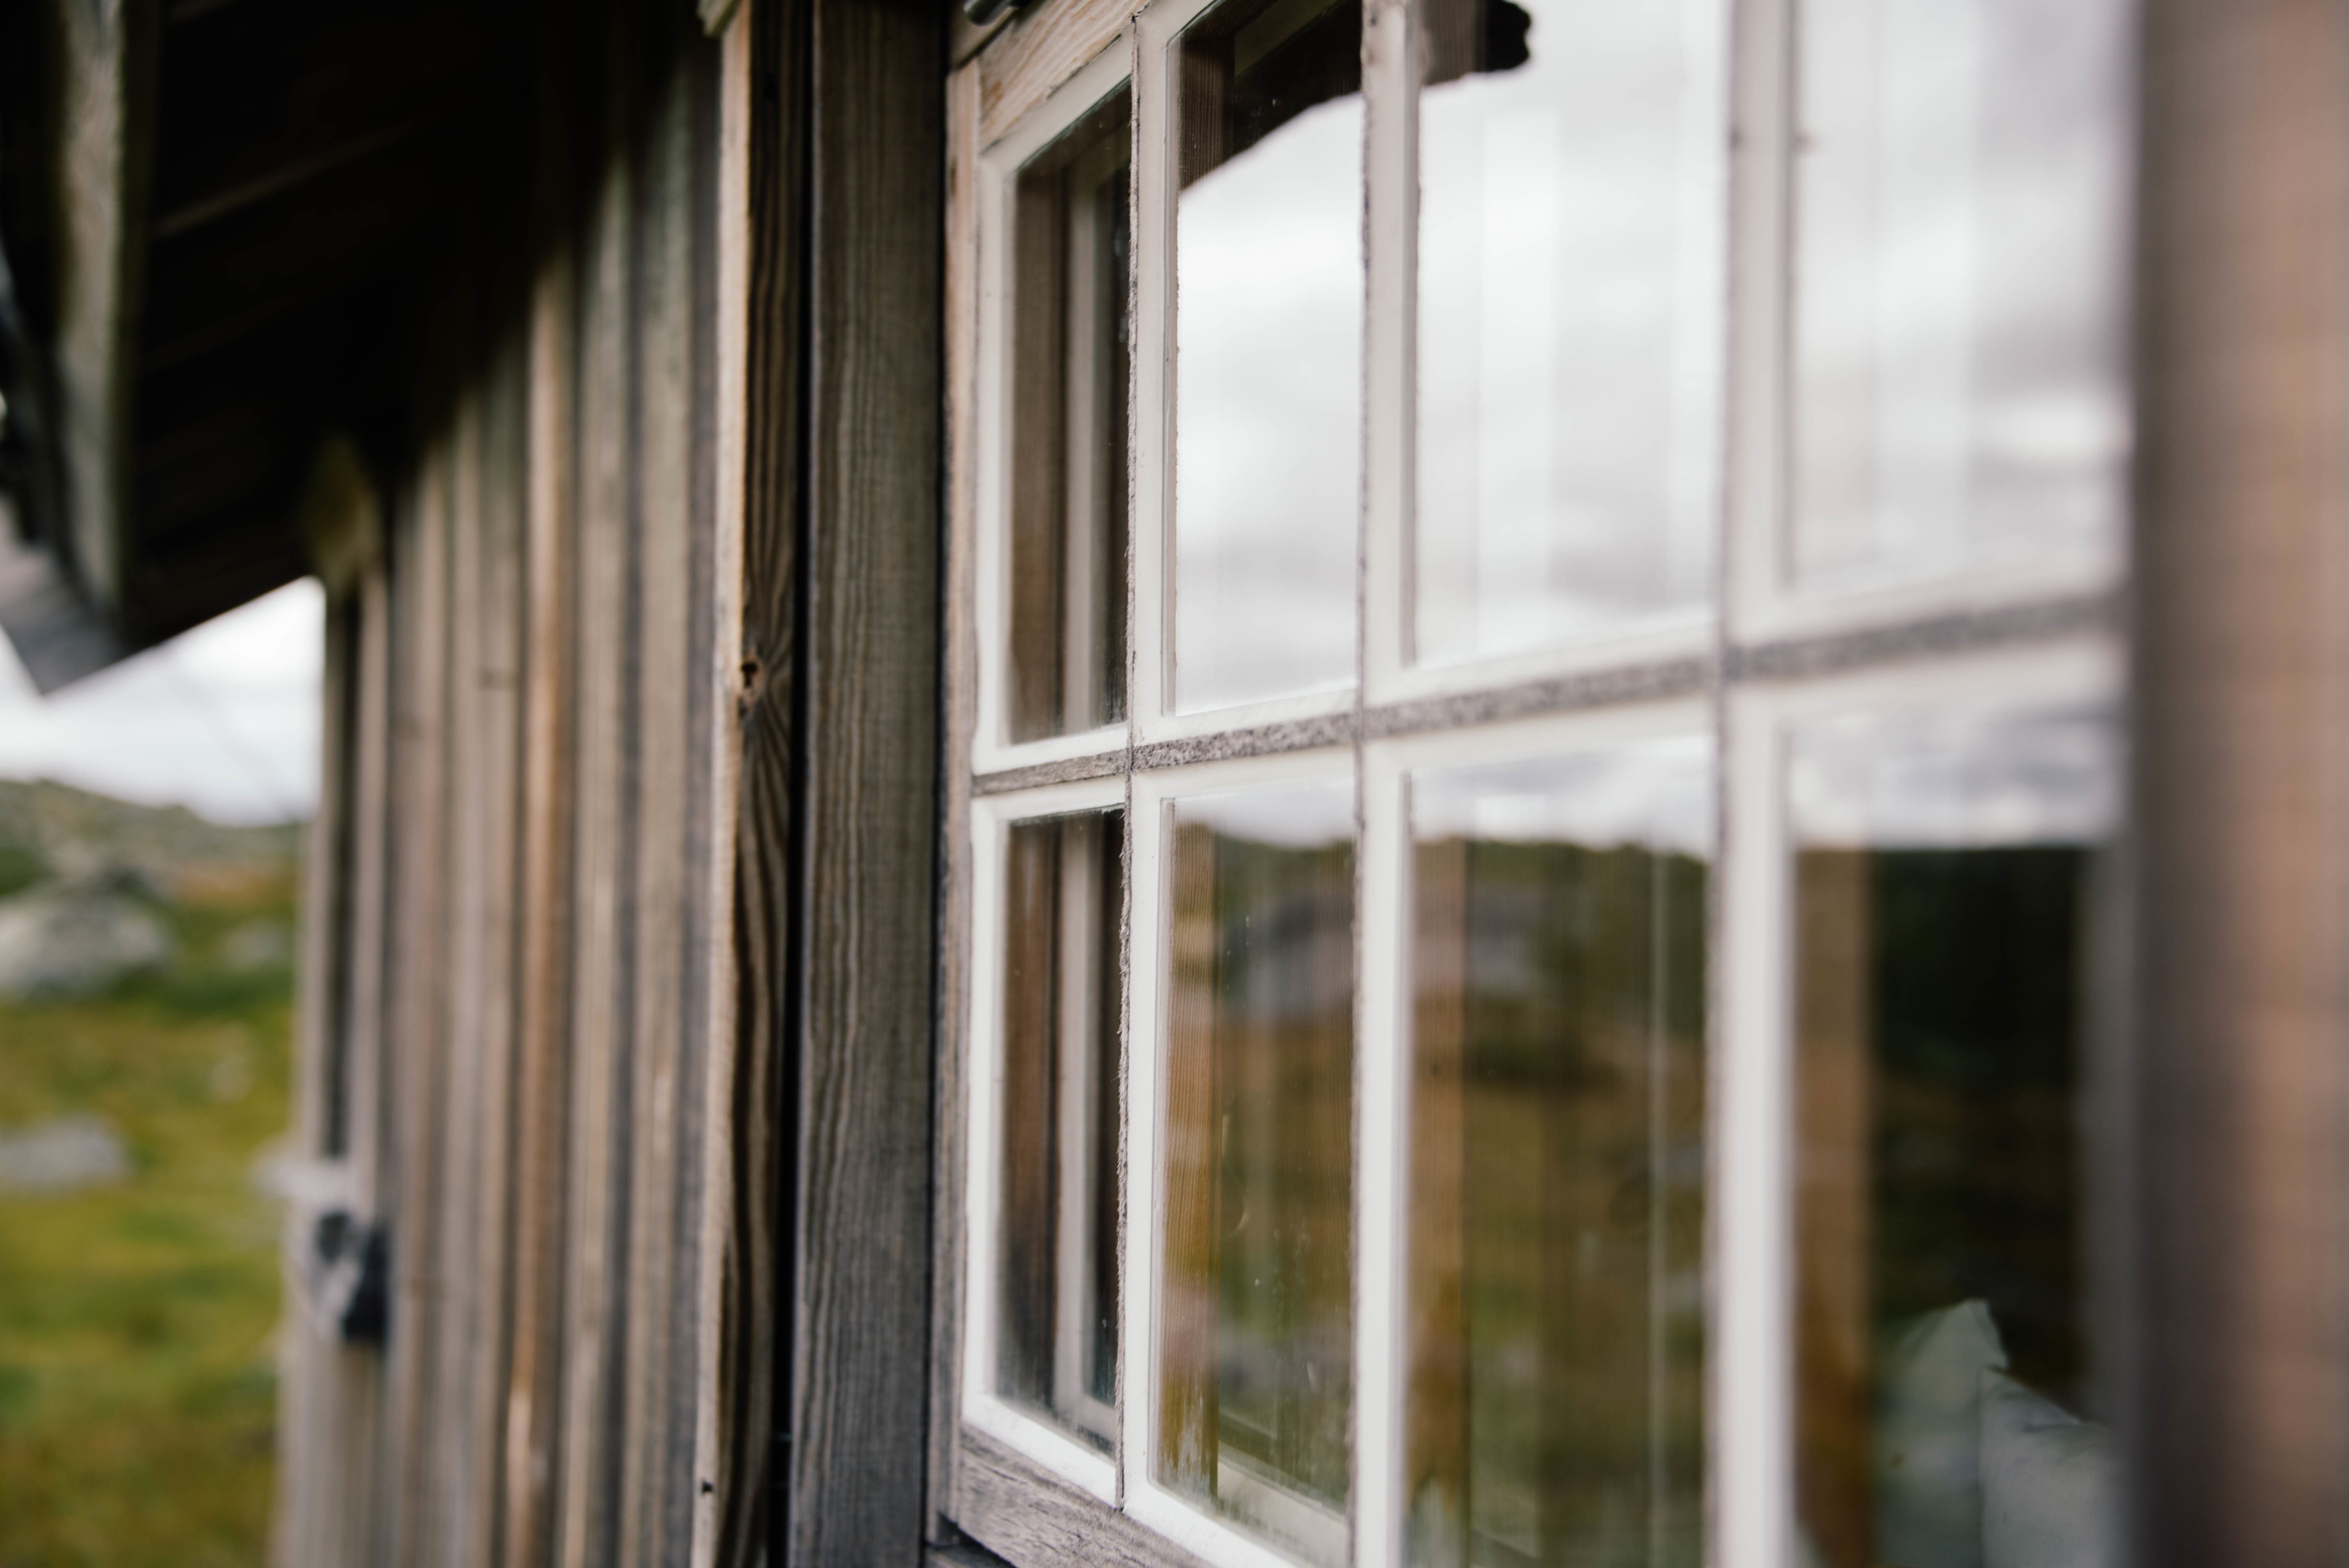
wood, house, window, home, porch, facade, door, interior design, window covering, sash window